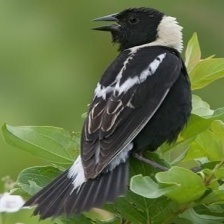
Species: BOBOLINK
Scientific name: DOLICHONYX ORYZIVORUS